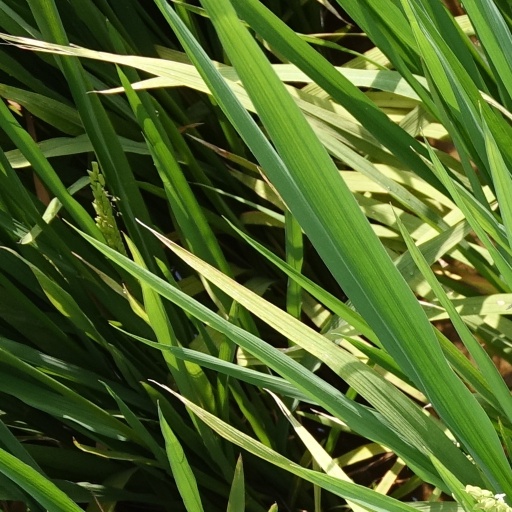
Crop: rice